Marcus T. Hun

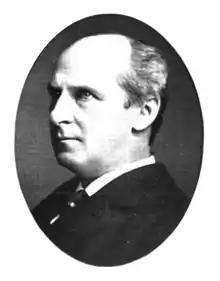
Marcus T. Hun

Marcus Tullius Hun (May 22, 1845 – February 28, 1920) was a New York lawyer who served as the state's Supreme Court Reporter for 32 years, from his appointment in 1874 up to his retirement, in the fall of 1905.